Bandy in Norway

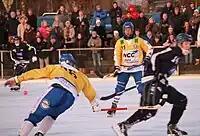
Ullevål IL plays IF Ready at Gressbanen Arena ni Oslo, Saint Stephen's Day, December 2011.

The Norwegian bandy season starts with the Kosa Open where the winner of the elite section qualifies for the Kopa Cup. Eight teams then contest the Norwegian Bandy Premier League. The league system comprises four leagues, with nineteen different clubs as well as ten B teams.